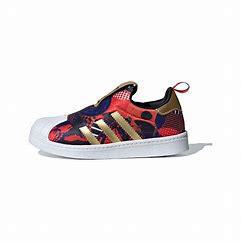
Brand: adidas
Model: originals BP Adidas Originals Superstar 360 C